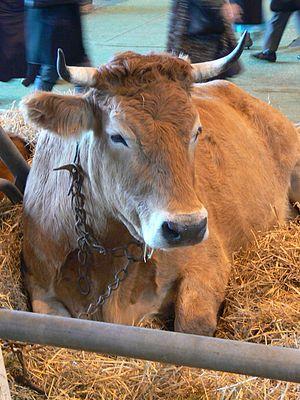
Vache nantaise lors du salon de l'agriculture en 2008
La Nantaise est une race bovine française.